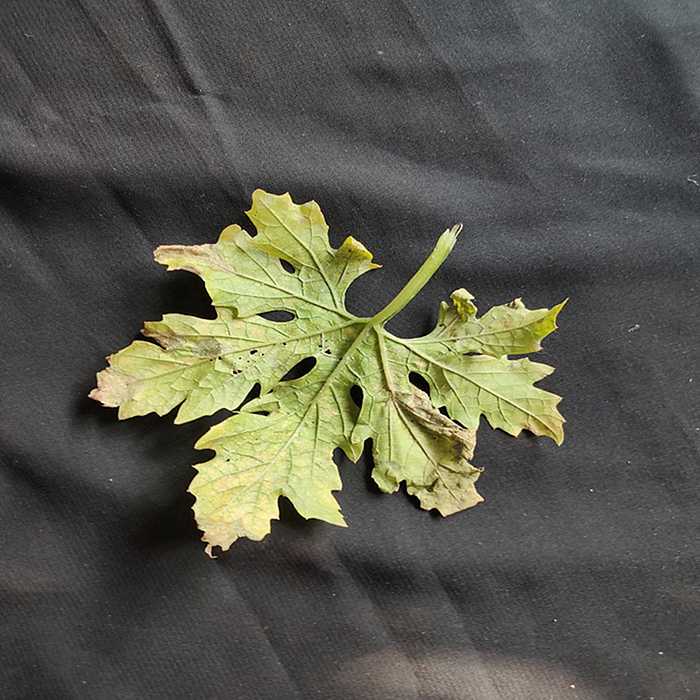
Plant: Bitter Gourd
Label: Fusarium wilt